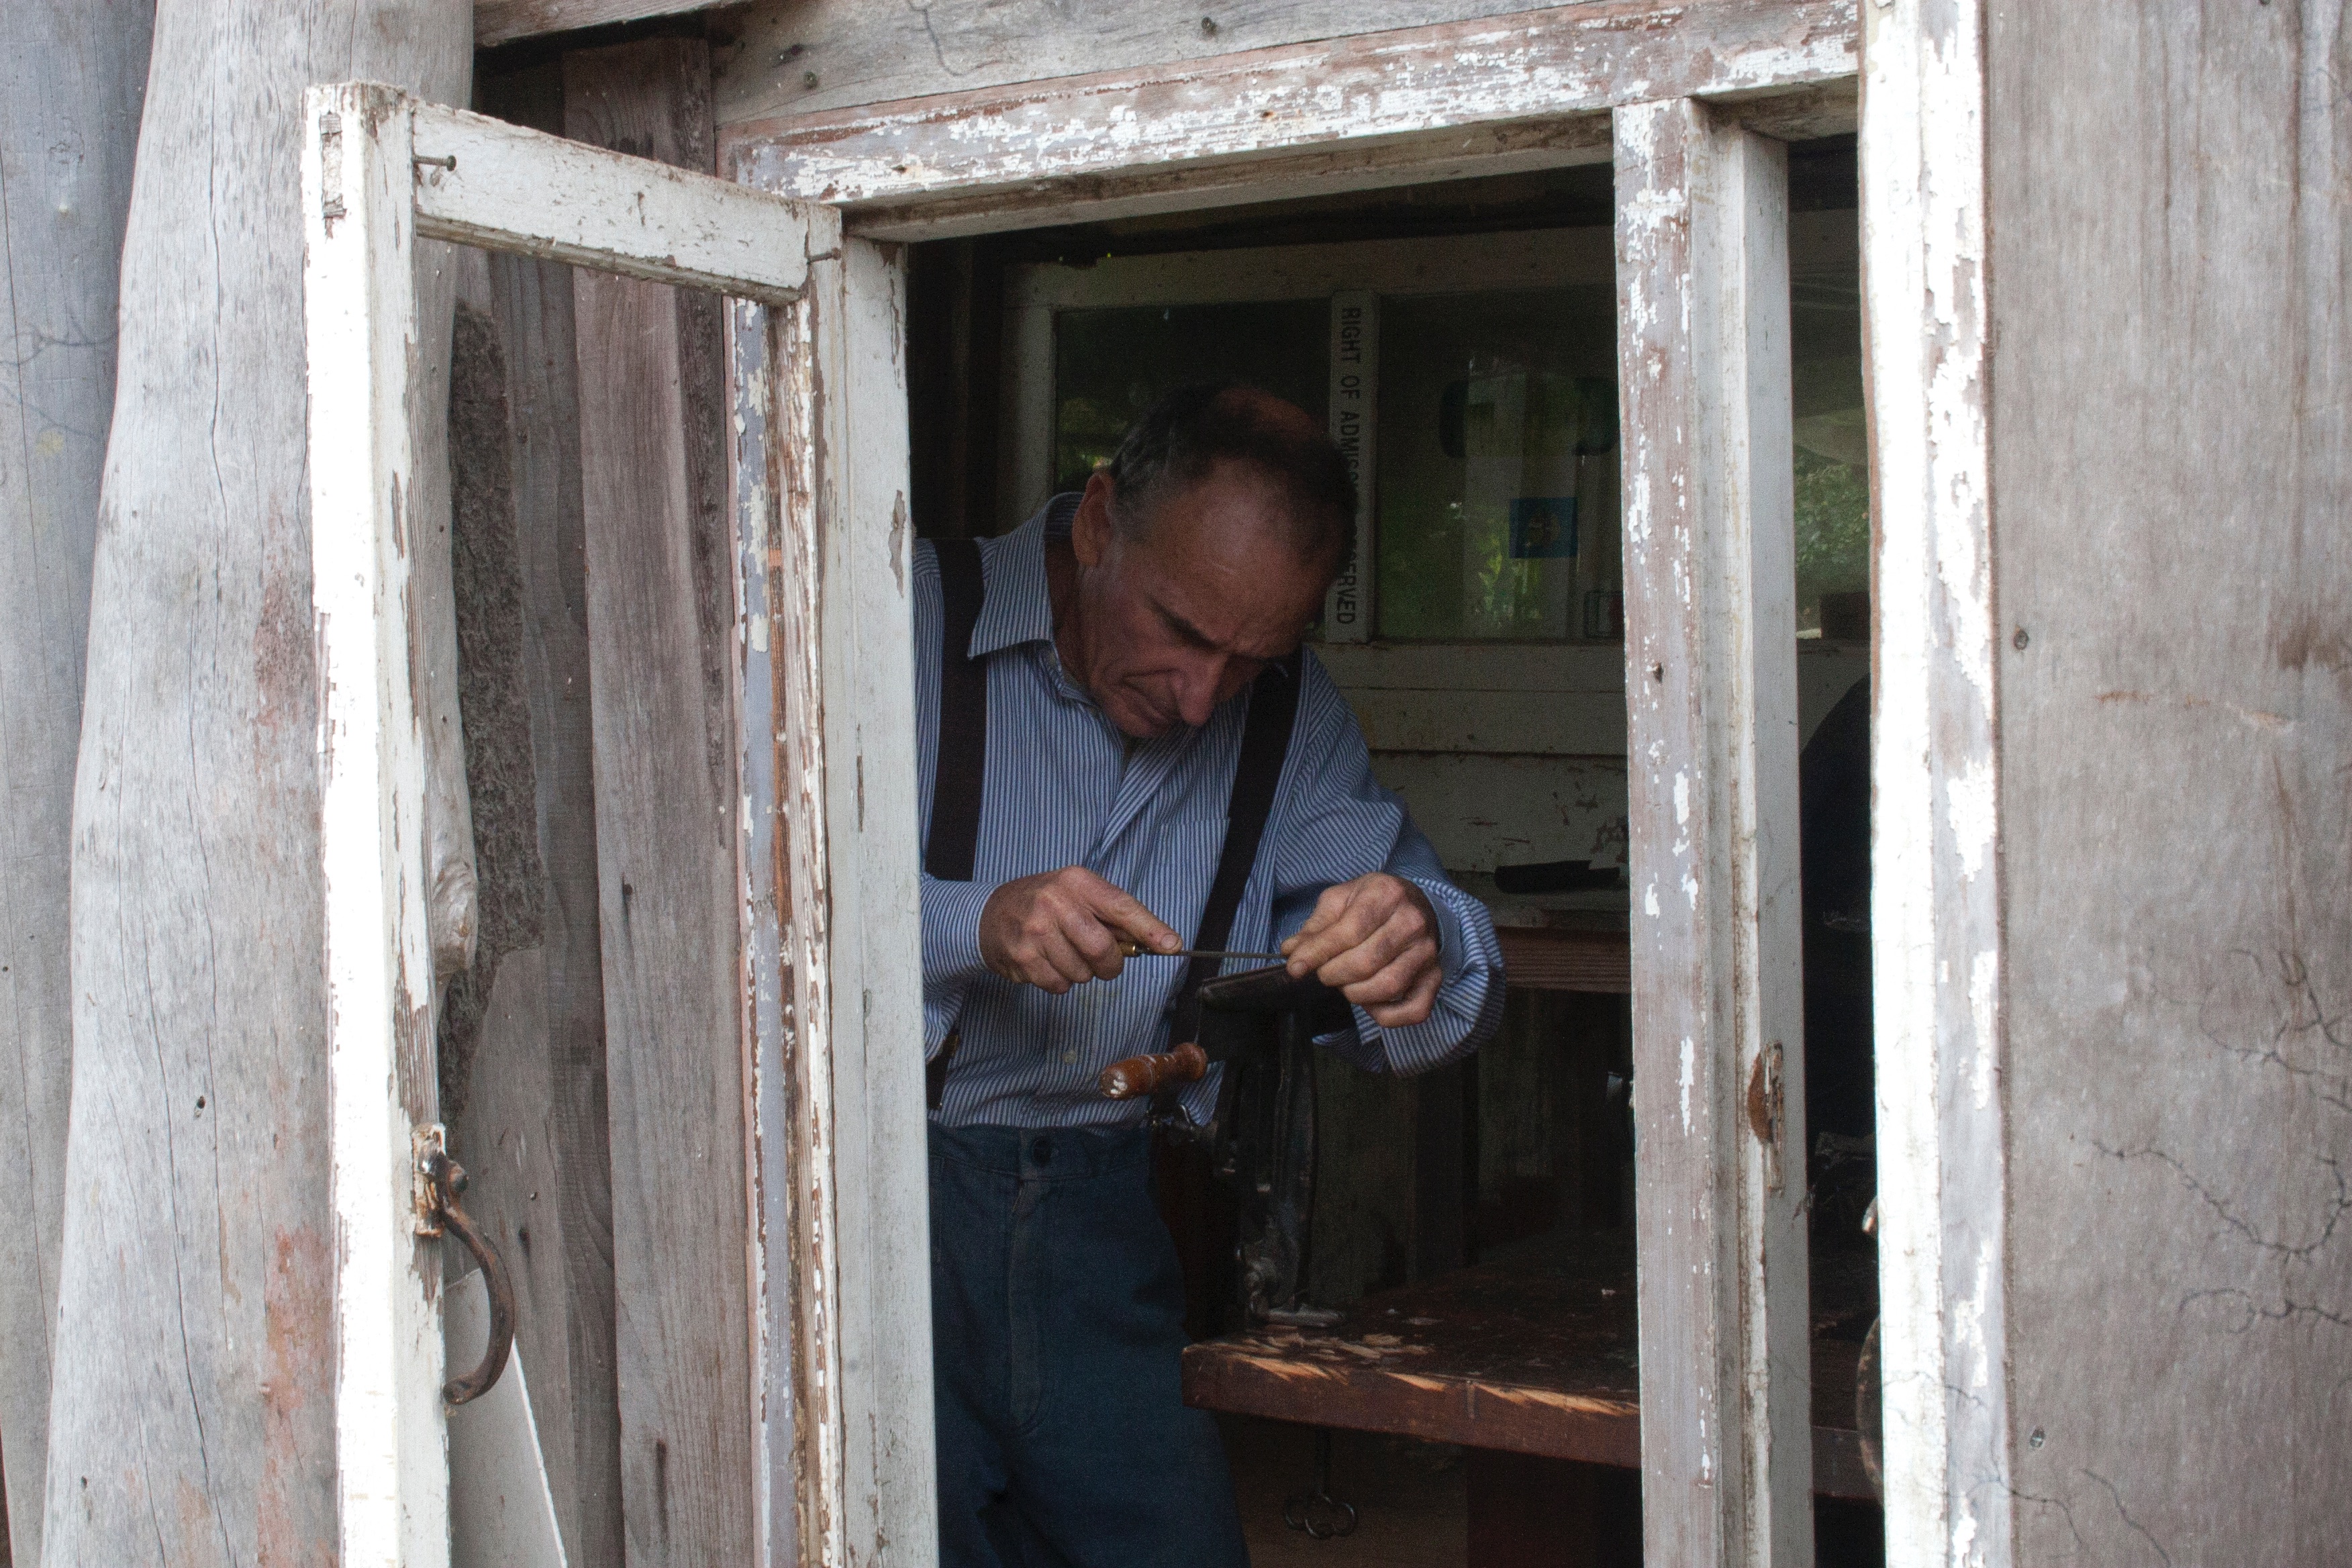
wood, house, window, home, wall, cottage, door, photograph